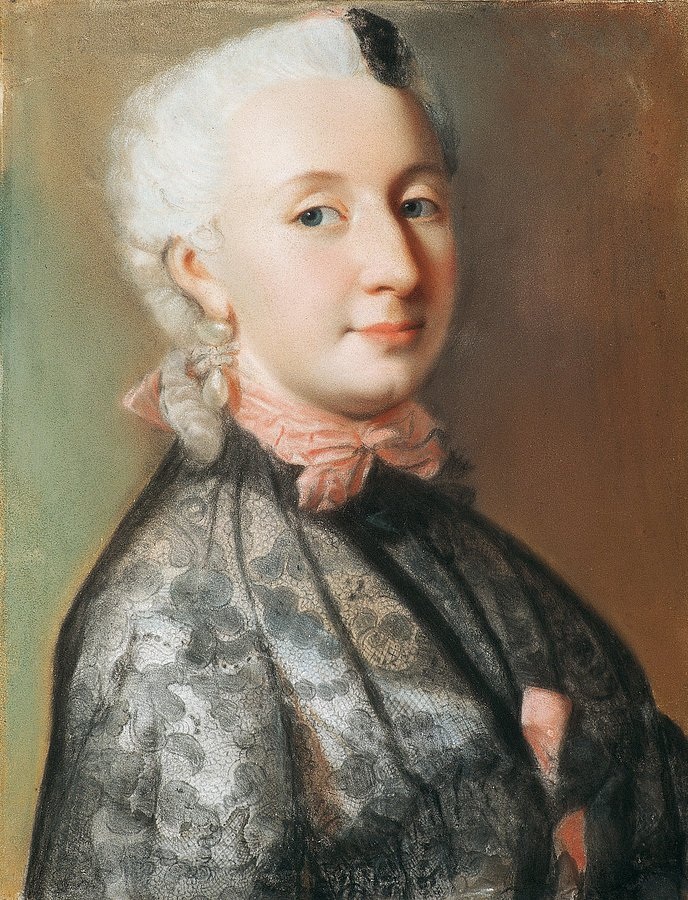
โซฟี โดโรเทอา แห่งฮันโนเฟอร์

| consort = yes
| ภาพ = ภาพ: Queen_Sophie_Dorothea_of_Prussia.jpg
| พระราชสวามี = พระเจ้าฟรีดริช วิลเฮล์มที่ 1 แห่งปรัสเซีย
| ประสูติ = 16 มีนาคม ค.ศ. 1687 ฮันโนเฟอร์ เยอรมนี
| วันสิ้นพระชนม์ =
| ราชวงศ์ = ราชวงศ์โฮเฮนโซลเลิร์น|โฮเฮนโซลเลิร์นราชวงศ์ฮันโนเฟอร์|ฮันโนเฟอร์
| succession = รายพระนามสมเด็จพระราชินีแห่งปรัสเซีย|สมเด็จพระราชินีในปรัสเซีย
| พระบิดา = พระเจ้าจอร์จที่ 1 แห่งบริเตนใหญ่
| พระมารดา = โซฟี โดโรเทอา แห่งเบราน์ชไวค์-ลือเนอบวร์ค|โซฟี โดโรเทอาแห่งเซลล์
| พระโอรส/ธิดา = เจ้าชายวิลเฮลมินแห่งปรัสเซีย
พระเจ้าฟรีดริชที่ 2 แห่งปรัสเซีย
เจ้าหญิงฟรีเดริเค หลุยส์ แห่งปรัสเซีย
เจ้าหญิงฟิลลิปปิเน ชาร์ล็อต แห่งปรัสเซีย
เจ้าหญิงโซฟี โดโรเทอา แห่งปรัสเซีย
หลุยเซ อูลริเคแห่งปรัสเซีย สมเด็จพระราชินีแห่งสวีเดน
เจ้าชายออกัสตัส วิลเลียม แห่งปรัสเซีย
เจ้าหญิงแอนนา อามิเลีย แห่งปรัสเซีย
เจ้าชายเฮนรี แห่งปรัสเซีย
เจ้าชายออกัสตัส เฟอร์ดินานด์ แห่งปรัสเซีย
| ราชาภิเษก =
| reign = 25 กุมภาพันธ์ ค.ศ. 1713 - 31 พฤษภาคม ค.ศ. 1740
| birth_style = พระราชสมภพ
| death_style = สวรรคต
| death_date = 28 มิถุนายน ค.ศ. 1757พระราชวังมอนบิจู เบอร์ลิน เยอรมนี
โซฟี โดโรเทอา แห่งฮันโนเฟอร์ (; 16 มีนาคม ค.ศ. 1687 - 28 มิถุนายน ค.ศ. 1757) เป็นสมเด็จพระราชินีในปรัสเซีย เสด็จพระราชสมภพเมื่อวันที่ 16 มีนาคม ค.ศ. 1687 ที่ฮันโนเฟอร์ เยอรมนี เป็นพระราชธิดาของพระเจ้าจอร์จที่ 1 แห่งบริเตนใหญ่และโซฟี โดโรเทอา แห่งเบราน์ชไวค์-ลือเนอบวร์ค|โซฟี โดโรเทอาแห่งเซลล์ เป็นพระราชินีในพระเจ้าฟรีดริช วิลเลียมที่ 1 แห่งปรัสเซีย ระหว่างวันที่ 25 กุมภาพันธ์ ค.ศ. 1713 ถึงวันที่ 31 พฤษภาคม ค.ศ. 1740 และเสด็จสวรรคตเมื่อ 28 มิถุนายน ค.ศ. 1757 ที่พระราชวังมอนบิจู เบอร์ลิน เยอรมนี
โซฟี โดโรเทอา แห่งฮันโนเฟอร์เมื่อทรงพระราชสมภพมีพระนามว่า “ดัชเชสโซฟี โดโรเทอาแห่งบรันสวิค-ลืนเนอเบิร์ก” เมื่อพระเจ้าฟรีดริช วิลเลียมที่ 1 แห่งปรัสเซียพระสวามีเสด็จสวรรคตพระราชโอรสองค์โตเจ้าชายฟรีดริชก็ขึ้นครองราชสมบัติเป็นพระเจ้าฟรีดริชที่ 2 แห่งปรัสเซีย โซฟี โดโรเทอา แห่งฮันโนเฟอร์ก็มีพระราชอิสริยศเป็นพระชนนี
== พระราชโอรส-ธิดา ==
| class="wikitable"
== ดูเพิ่ม ==
* ราชวงศ์โฮเฮนโซลเลิร์น
* ราชวงศ์ฮันโนเฟอร์
* รายพระนามสมเด็จพระราชินีแห่งปรัสเซีย
หมวดหมู่:บุคคลที่เกิดในปี พ.ศ. 2230
หมวดหมู่:ราชินีแห่งปรัสเซีย
หมวดหมู่:เจ้าหญิงเยอรมัน
หมวดหมู่:ราชวงศ์โฮเอินโซลเลิร์น
หมวดหมู่:ราชวงศ์ฮันโนเฟอร์
หมวดหมู่:เจ้าหญิงอังกฤษ
หมวดหมู่:บุคคลจากฮันโนเฟอร์
หมวดหมู่:ผู้รอดชีวิตจากฝีดาษ
หมวดหมู่:ผู้คัดเลือกแห่งบรันเดินบวร์ค
หมวดหมู่:ดัชเชสแห่งเบราน์ชไวค์-ลือเนอบวร์ค
หมวดหมู่:พระราชธิดาในพระมหากษัตริย์
หมวดหมู่:พระราชบุตรในพระเจ้าจอร์จที่ 1 แห่งบริเตนใหญ่
หมวดหมู่:พระเจ้าฟรีดริช วิลเฮ็ล์มที่ 1 แห่งปรัสเซีย